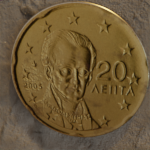
Coin value: 20cents
Country: gr
Edition: standard